Caesarea (modern town)

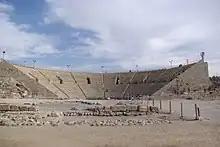
Caesarea Maritima's Roman theatre

The modern town is named after the nearby ancient city of Caesarea Maritima, built by Herod the Great about 25–13 BCE as a major port. It served as an administrative center of the province of Syria and Palestine which came under the Roman Empire rule, and later as the capital of the Byzantine province of Palaestina Prima. During the Muslim rule of the Levant in the 7th century, the city degraded to a small village after the provincial capital was moved to Ramla and had an Arab majority until Crusader conquest. Under the Crusaders it became once again a major port and a fortified city. It was diminished after the Mamluk rule. In 1884, Herzegovinian Muslim immigrants who left Austria-Hungary were settled there by the Ottoman authorities. At the time, Caesarea was a semi-demolished archaeological site. Seferović writes that the Herzegovinian Muslims were completely assimilated into Arab culture. In 1940, kibbutz Sdot Yam was established next to the village. In February 1948, the village was taken by a Palmach unit commanded by Yitzhak Rabin, following an earlier attack on a bus by Lehi militants.